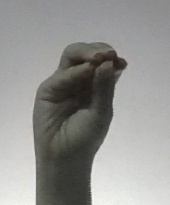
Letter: ha